Angabo

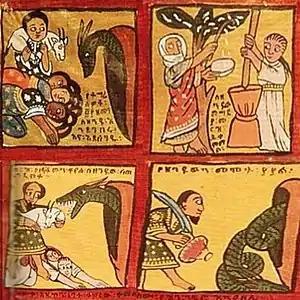
Angabo killing Arwe

Angabo is commonly credited with killing an evil serpent called Arwe or Wainaba. Arwe ruled Ethiopia in ancient times for 400 years, during which time Ethiopians had to sacrifice their virgin daughters and cattle to satisfy his hunger. In one version of the Arwe myth, a stranger arrives in Ethiopia and sees a woman crying because she has to give her daughter as sacrifice to Arwe, which results in the stranger offering to kill the serpent. He offers Arwe a lamb and a juice made from the poisonous "Euphorbia" tree, which causes Arwe's death. As reward for defeating the serpent, the people offer Angabo the chance to become their ruler, which he accepts.